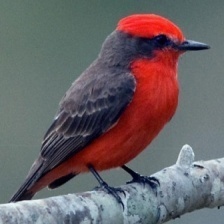
Species: VERMILION FLYCATHER
Scientific name: PYROCEPHALUS OBSCURUS